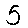
Label: 5